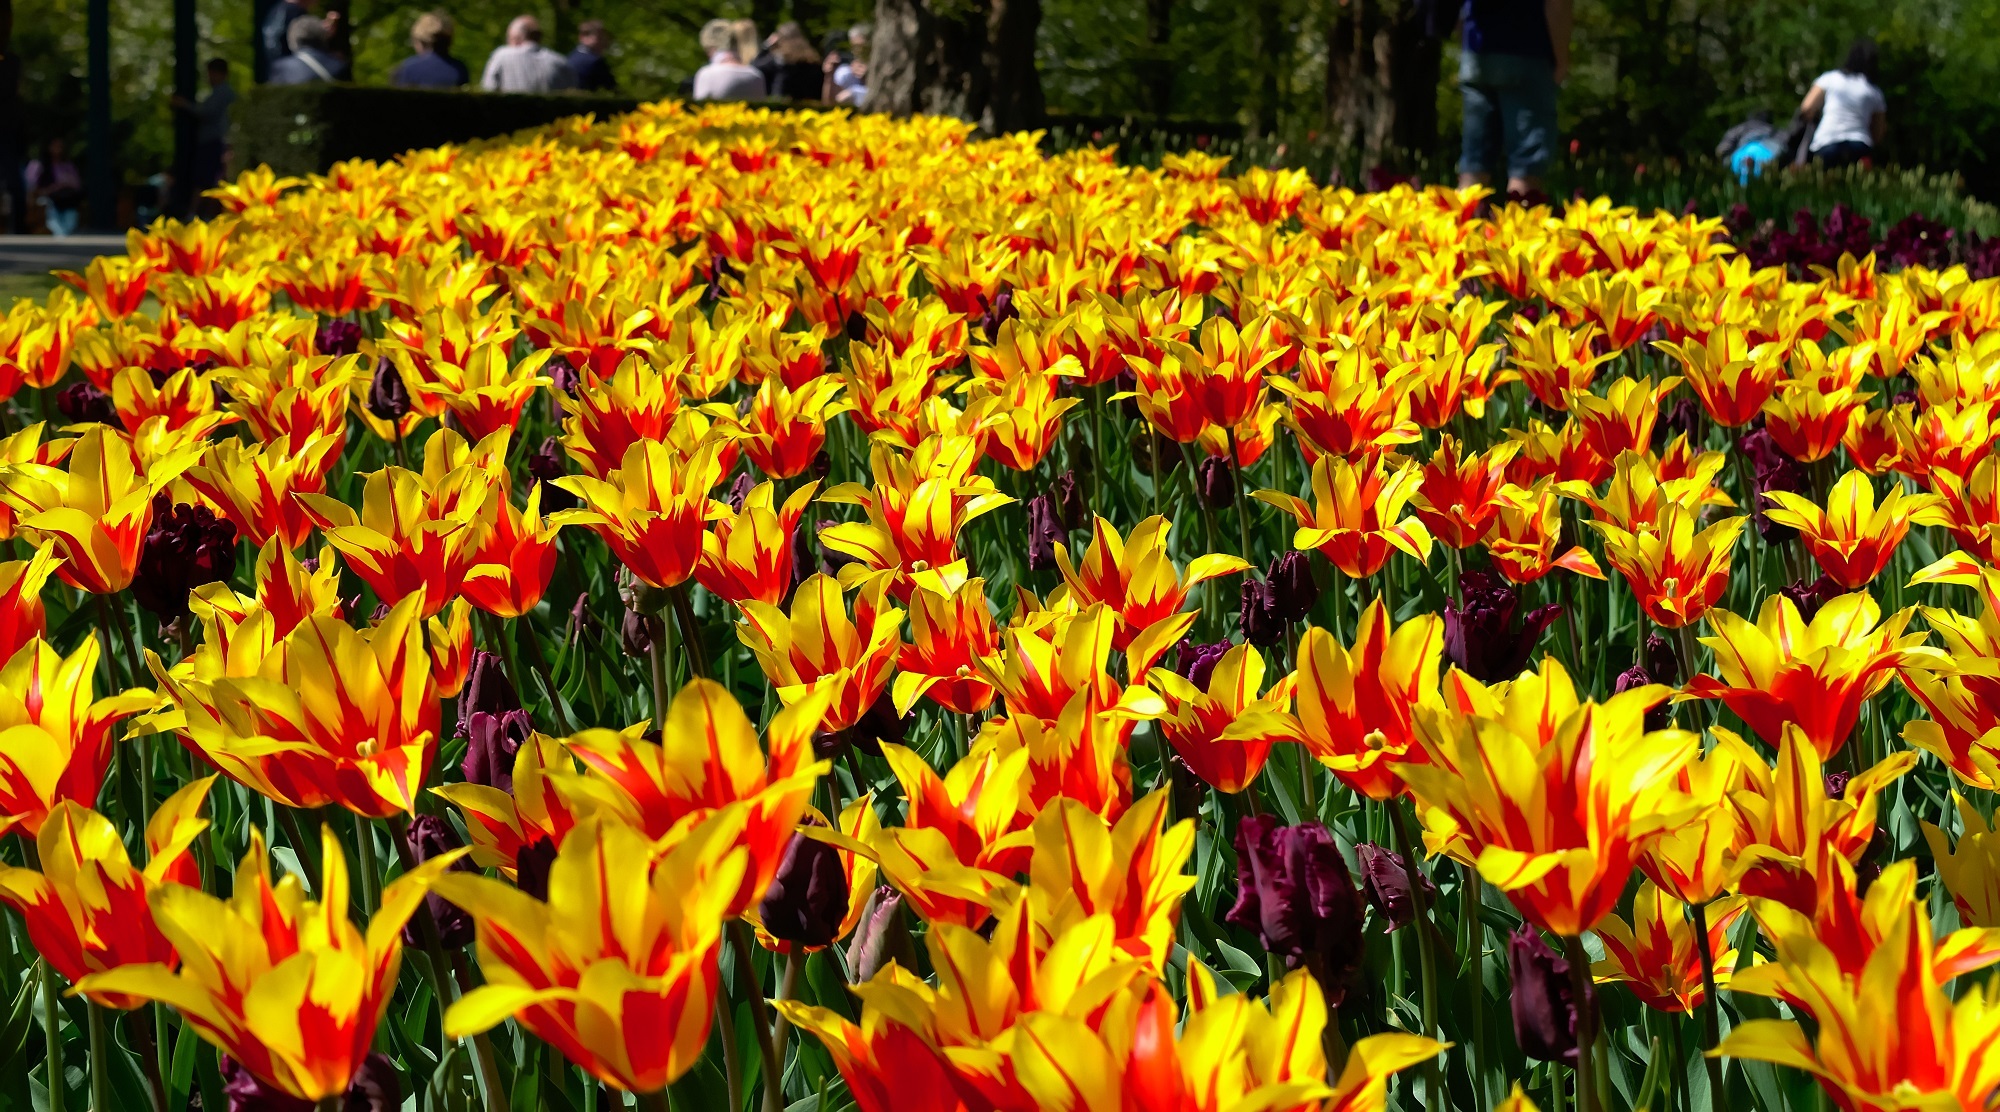
nature, plant, flower, floral, tulip, spring, botany, blooming, colorful, garden, flora, plants, flowers, outdoors, blossoms, flowering plant, lily family, tiger lilies, mass planting, land plant